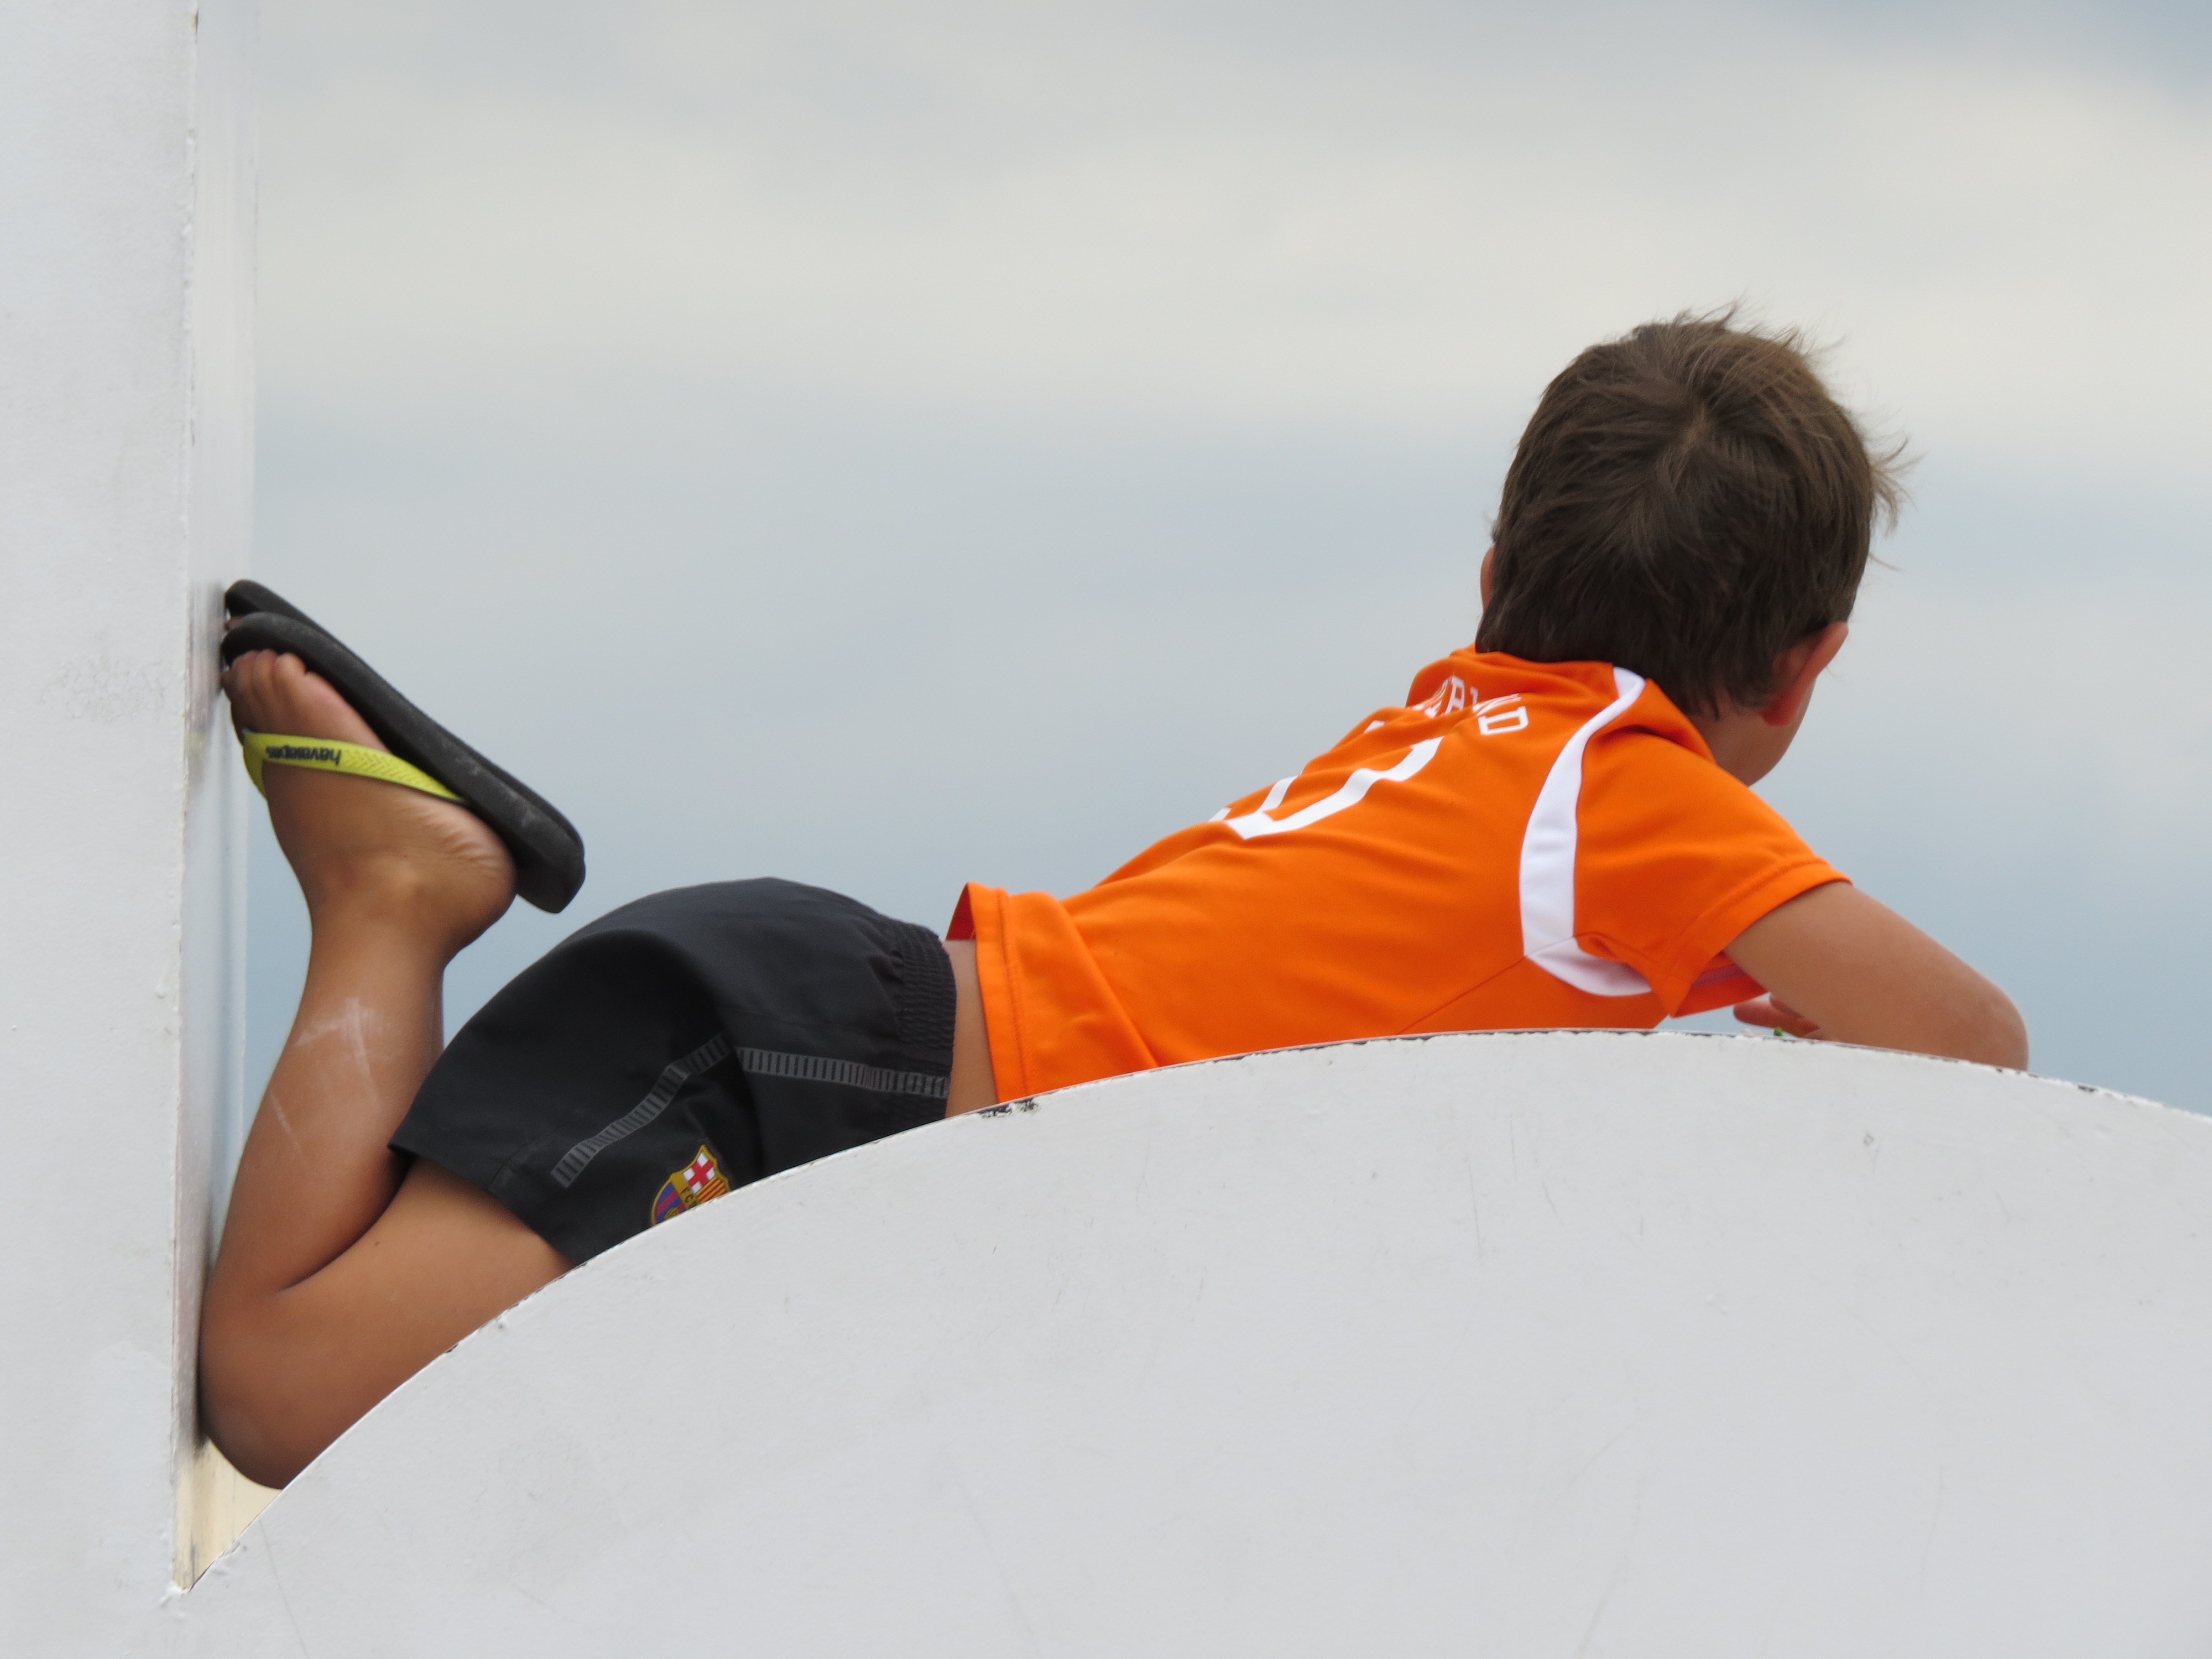
jumping, leg, arm, kids, amsterdam, children, sports, physical exercise, human positions, human action